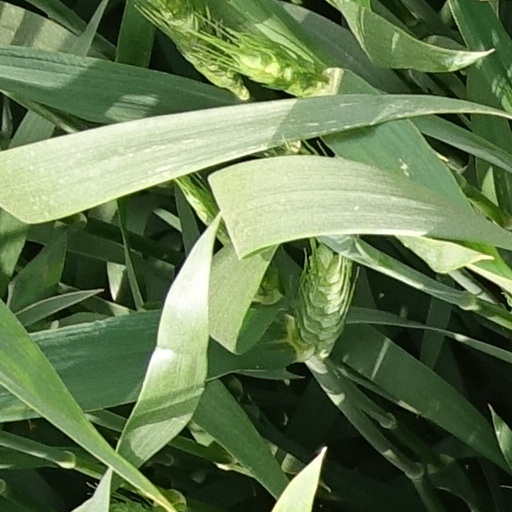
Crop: wheat